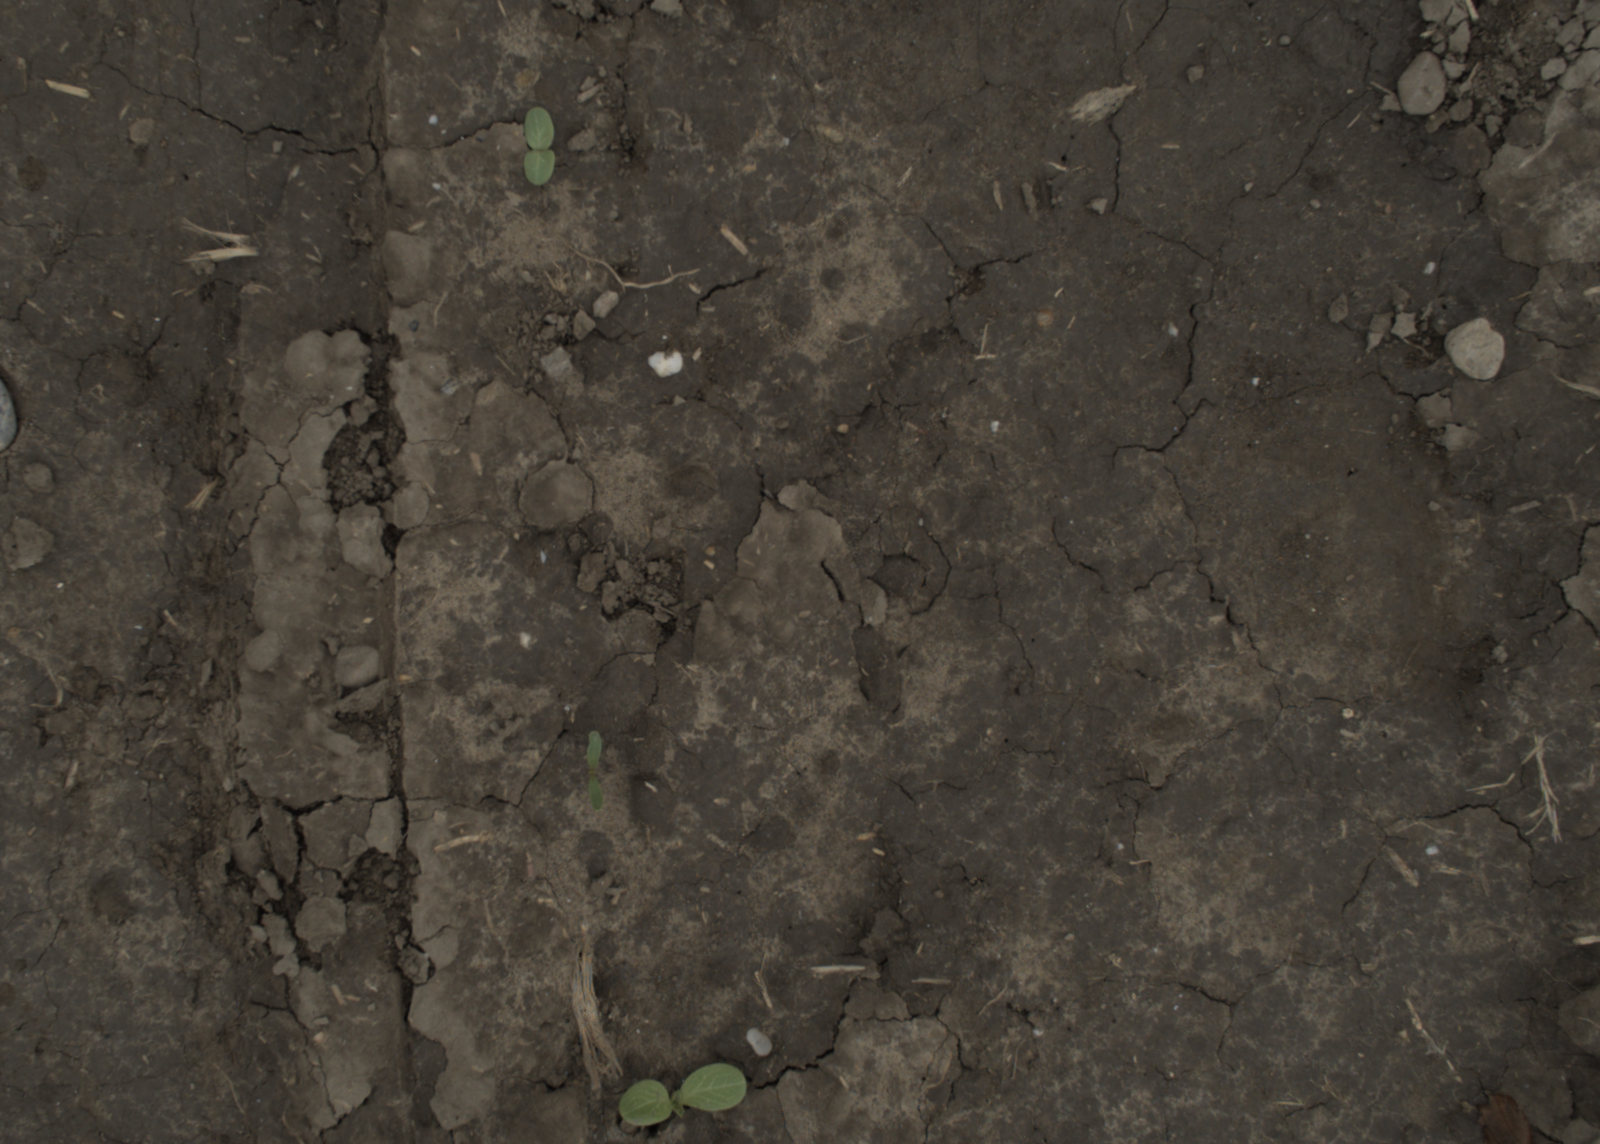
Capture date: 29.09.2021 13:51:24
Weather: cloudy
Wind: medium
Seeding date: 02.09.2021
Plant canopy height (mm): 954